Charles Santley

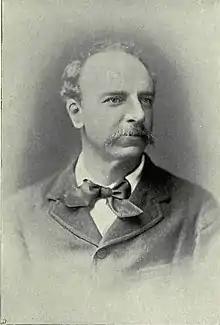
Charles Santley (ca. 1875)

The concert tour itself was not a financial success. Santley therefore entered into an agreement with Carl Rosa to join his Italian season in New York City in March 1872; but he joined them first for the English season to play "Zampa" and "Fra Diavolo", at Baltimore, Philadelphia, Newark and elsewhere. He played Valentin in "Faust" at Philadelphia. In the Italian season, from mid-March to the end of April, he was with Mme Parepa-Rosa, Adelaide Phillips and the tenor Theodore Wachtel (1823–1893), and with Karl Formes, who sang Marcel in "Les Huguenots" with Santley (Saint-Bris), at the Academy of Music in New York under Adolph Neuendorff. Santley was also particularly proud to have sung once in that season with his friend and idol, Giorgio Ronconi, who was Leporello to Santley's Don Giovanni. The company also played "Il trovatore", "Rigoletto", "Lucrezia Borgia", "Martha" and "Guglielmo Tell". The houses and receipts were enormous, and they sailed to England well pleased in early May 1872.